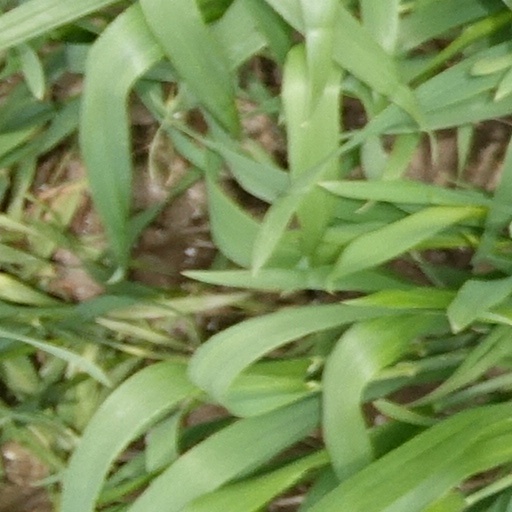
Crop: wheat